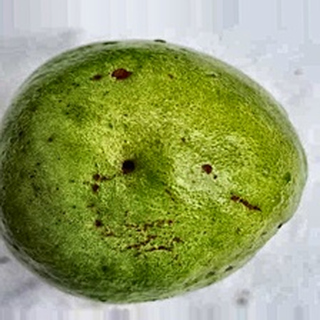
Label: guava_fruit_fly